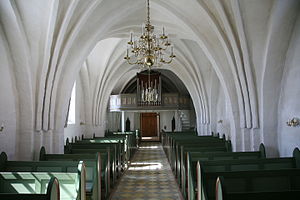
Fyrendal Kirke
Kirkerummet
Fyrendal Kirke ligger ved herregården Fyrendal, ca. 16 km Ø for Skælskør. Indtil Kommunalreformen i 2007 lå den i Fuglebjerg Kommune, og indtil Kommunalreformen i 1970 lå den i Øster Flakkebjerg Herred.